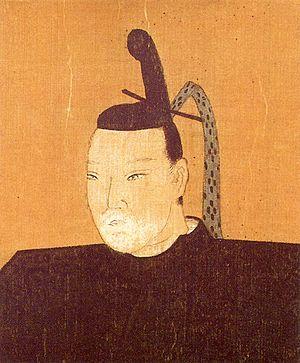
Le clan Horio était une famille de daimyos de l'époque d'Edo.
Horio Tadauji est un tozama daimyo des époques Azuchi Momoyama et Edo. Son père est Horio Yoshiharu.